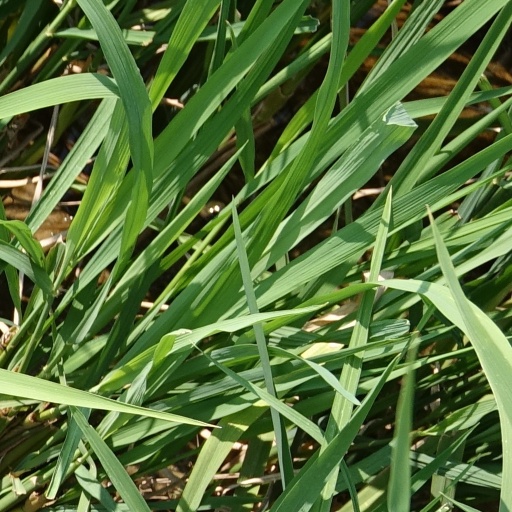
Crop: rice